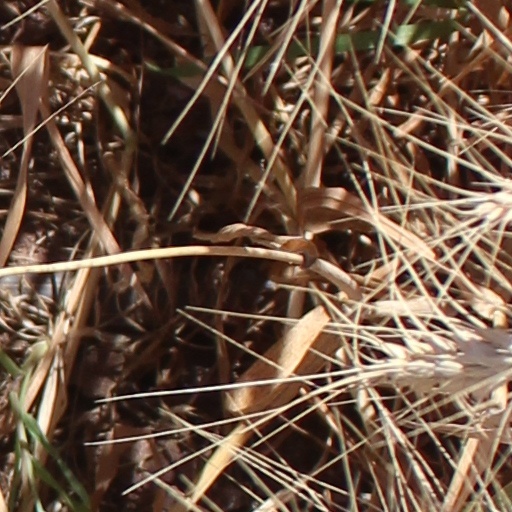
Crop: wheat